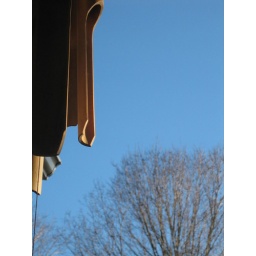
windchime against blue sky